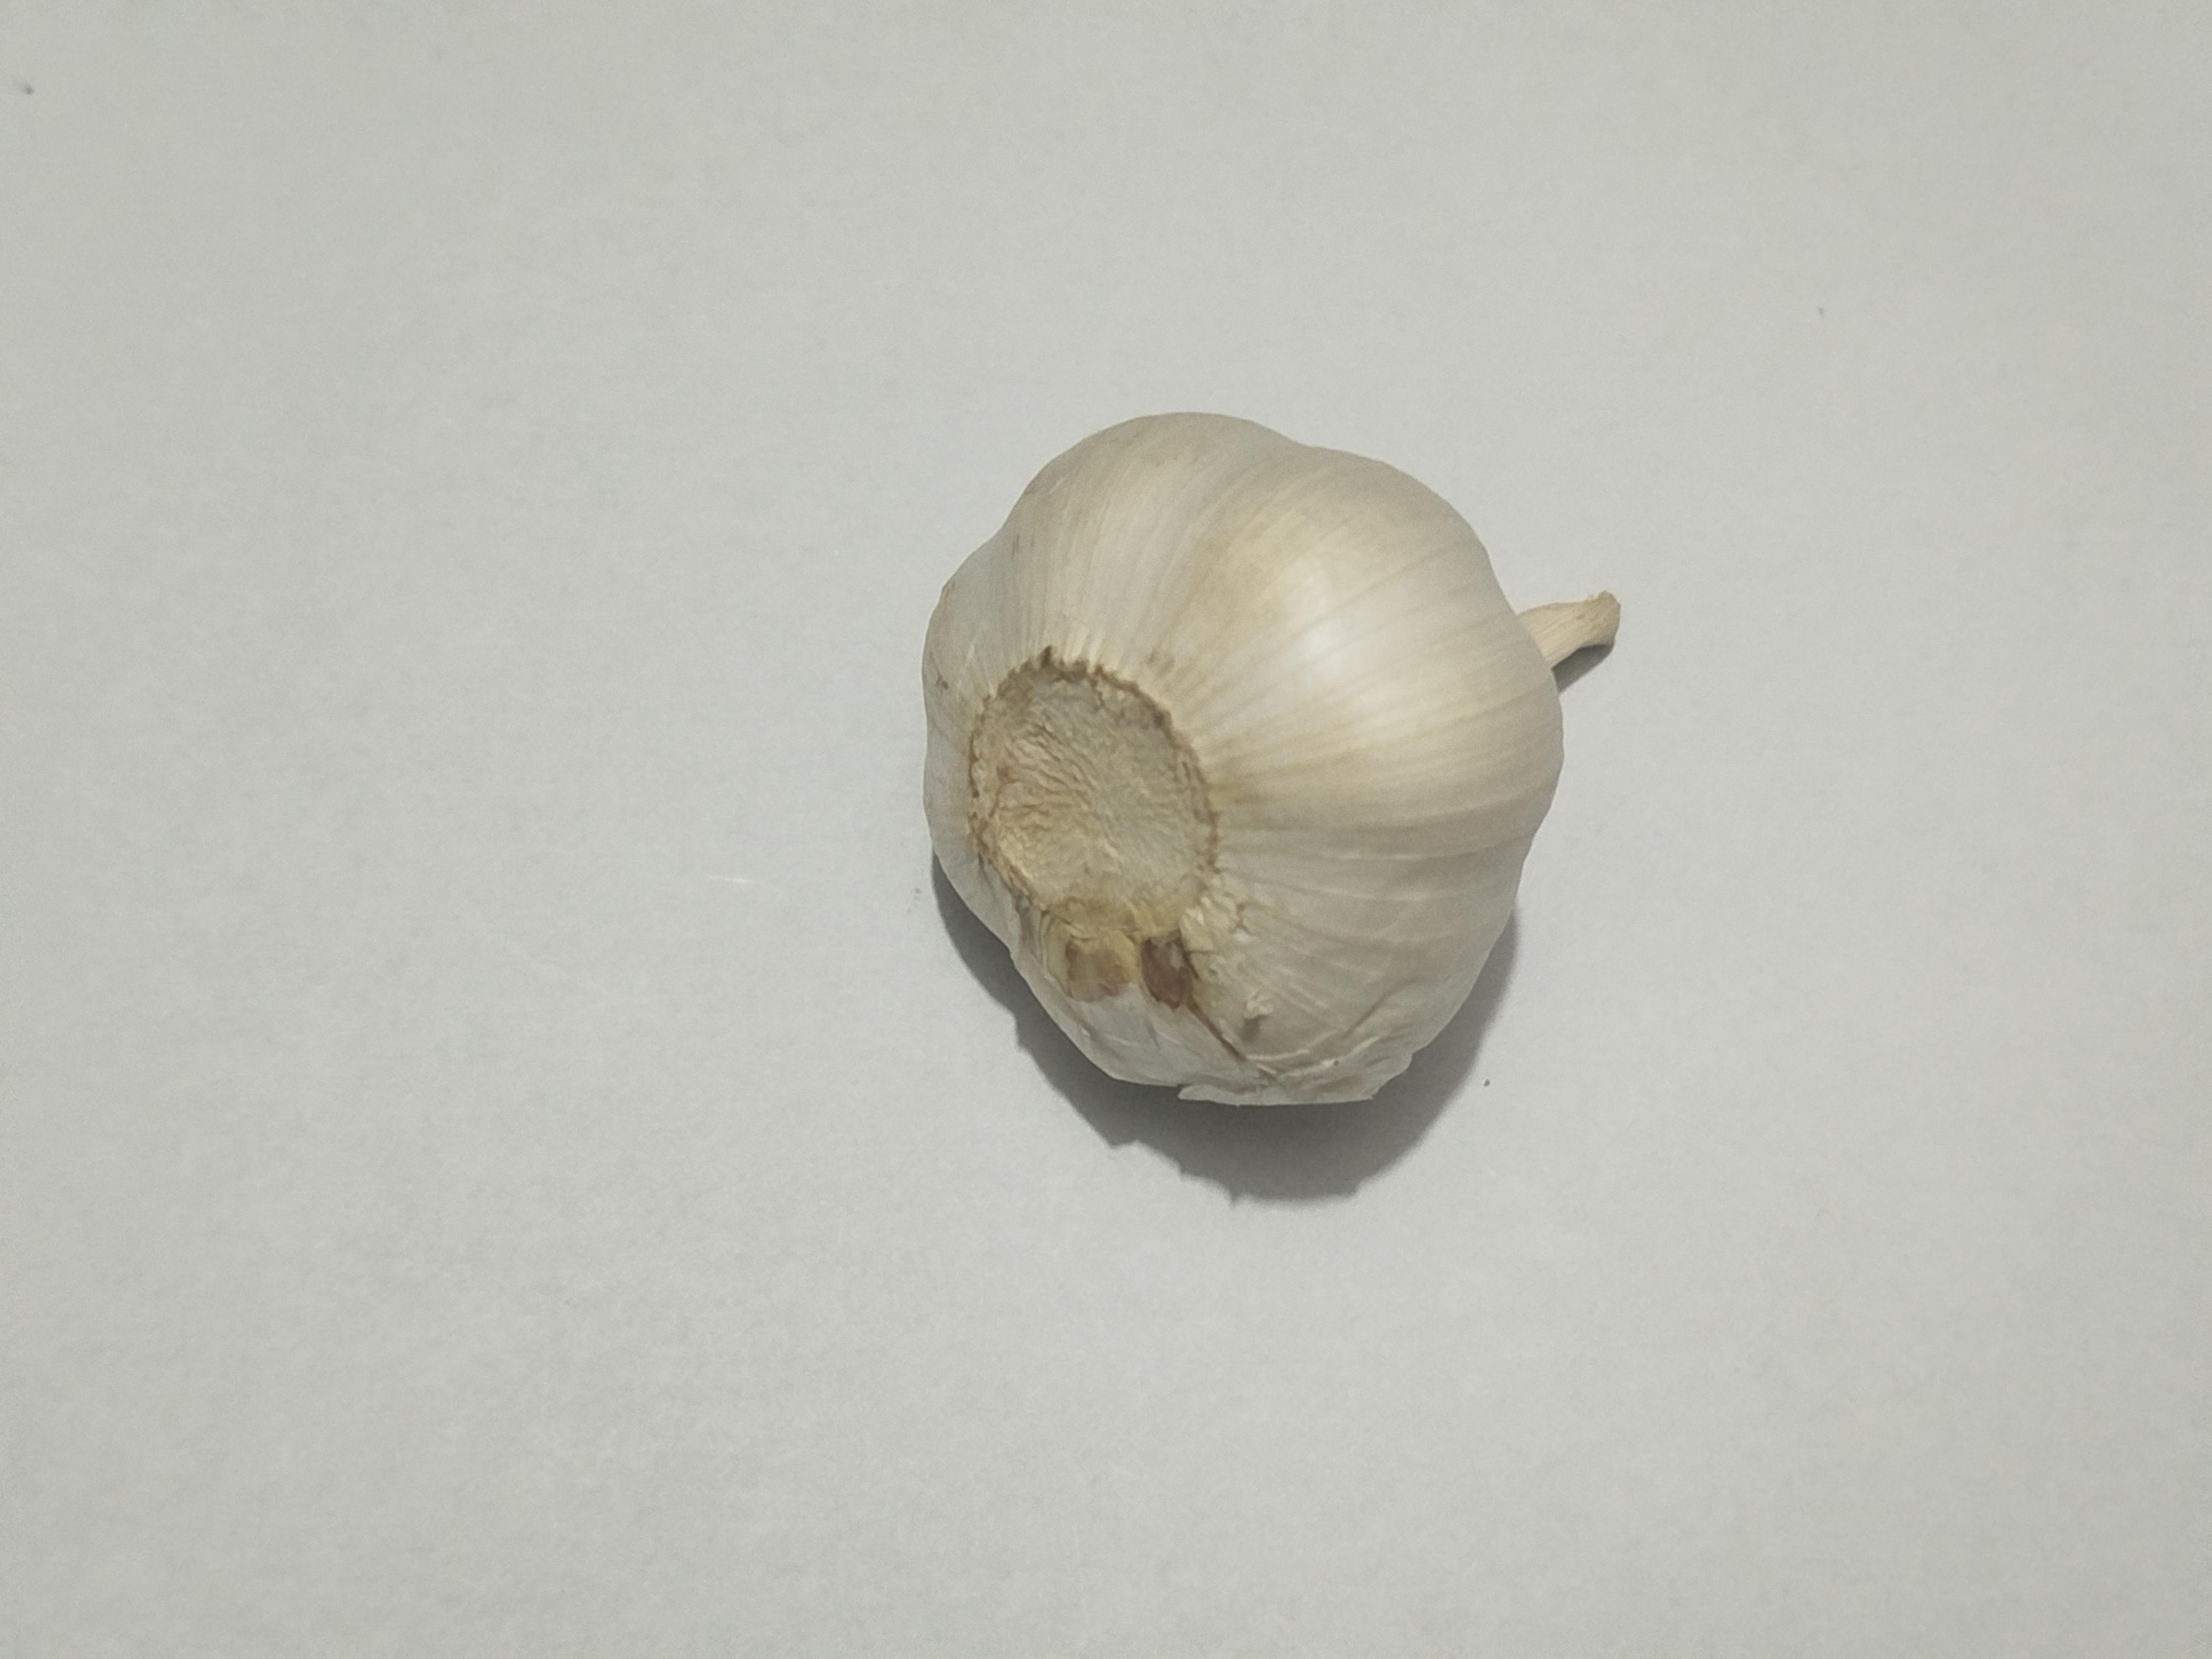
Label: Garlic